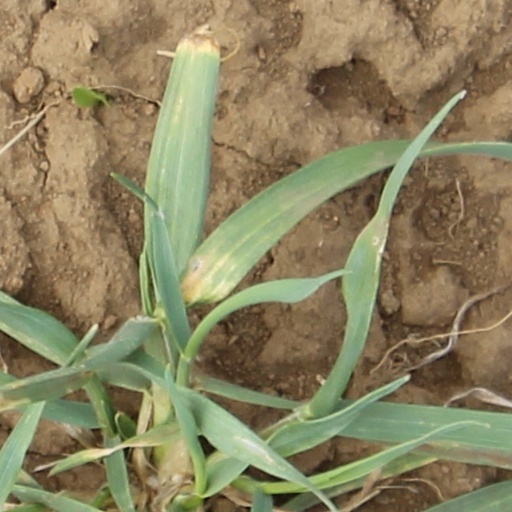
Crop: wheat